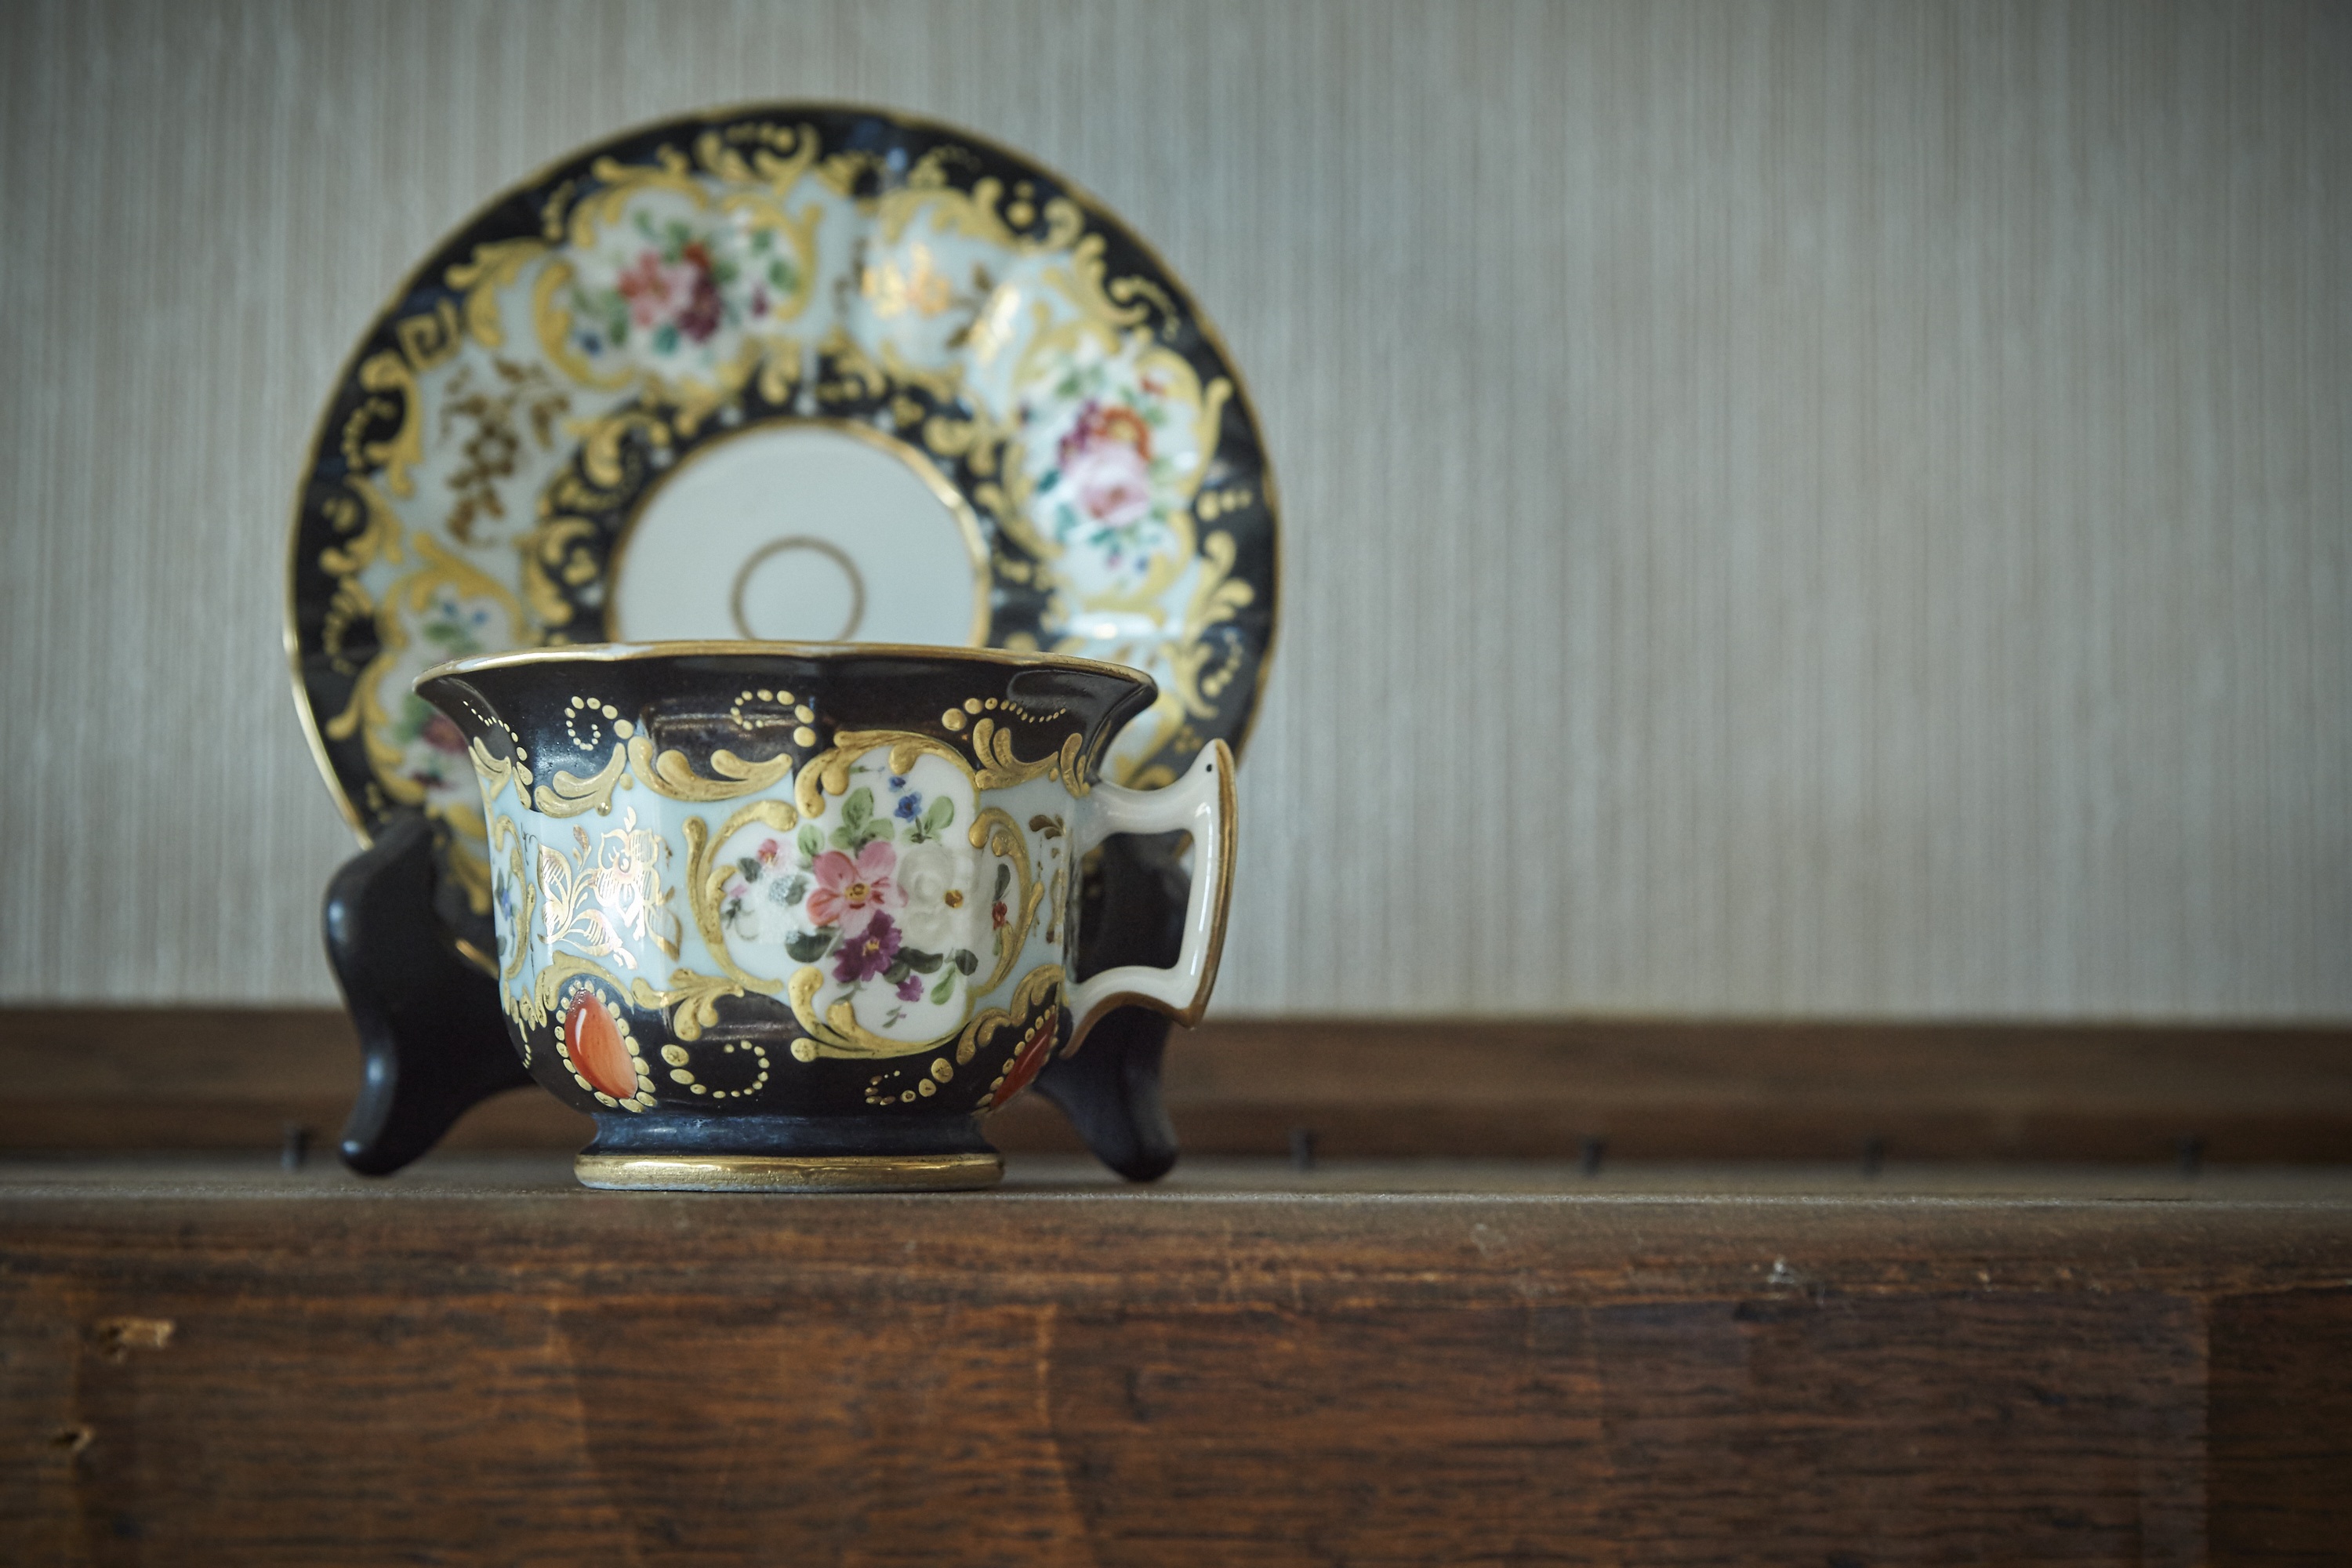
wood, antique, glass, ceramic, art, porcelain, family home, cup saucer